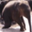
Label: elephant